Describe the emotion expressed in this image:  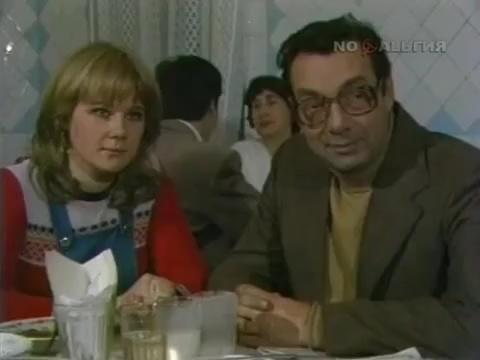
This person displays Fear, valence and arousal with high intensity.